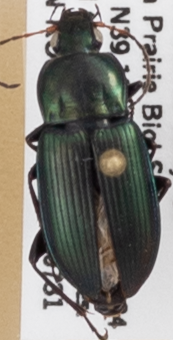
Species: Poecilus chalcites
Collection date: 2019-07-31
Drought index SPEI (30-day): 0.246
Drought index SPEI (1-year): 1.69
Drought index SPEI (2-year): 0.786